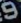
Number: 9